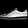
Label: Sneaker